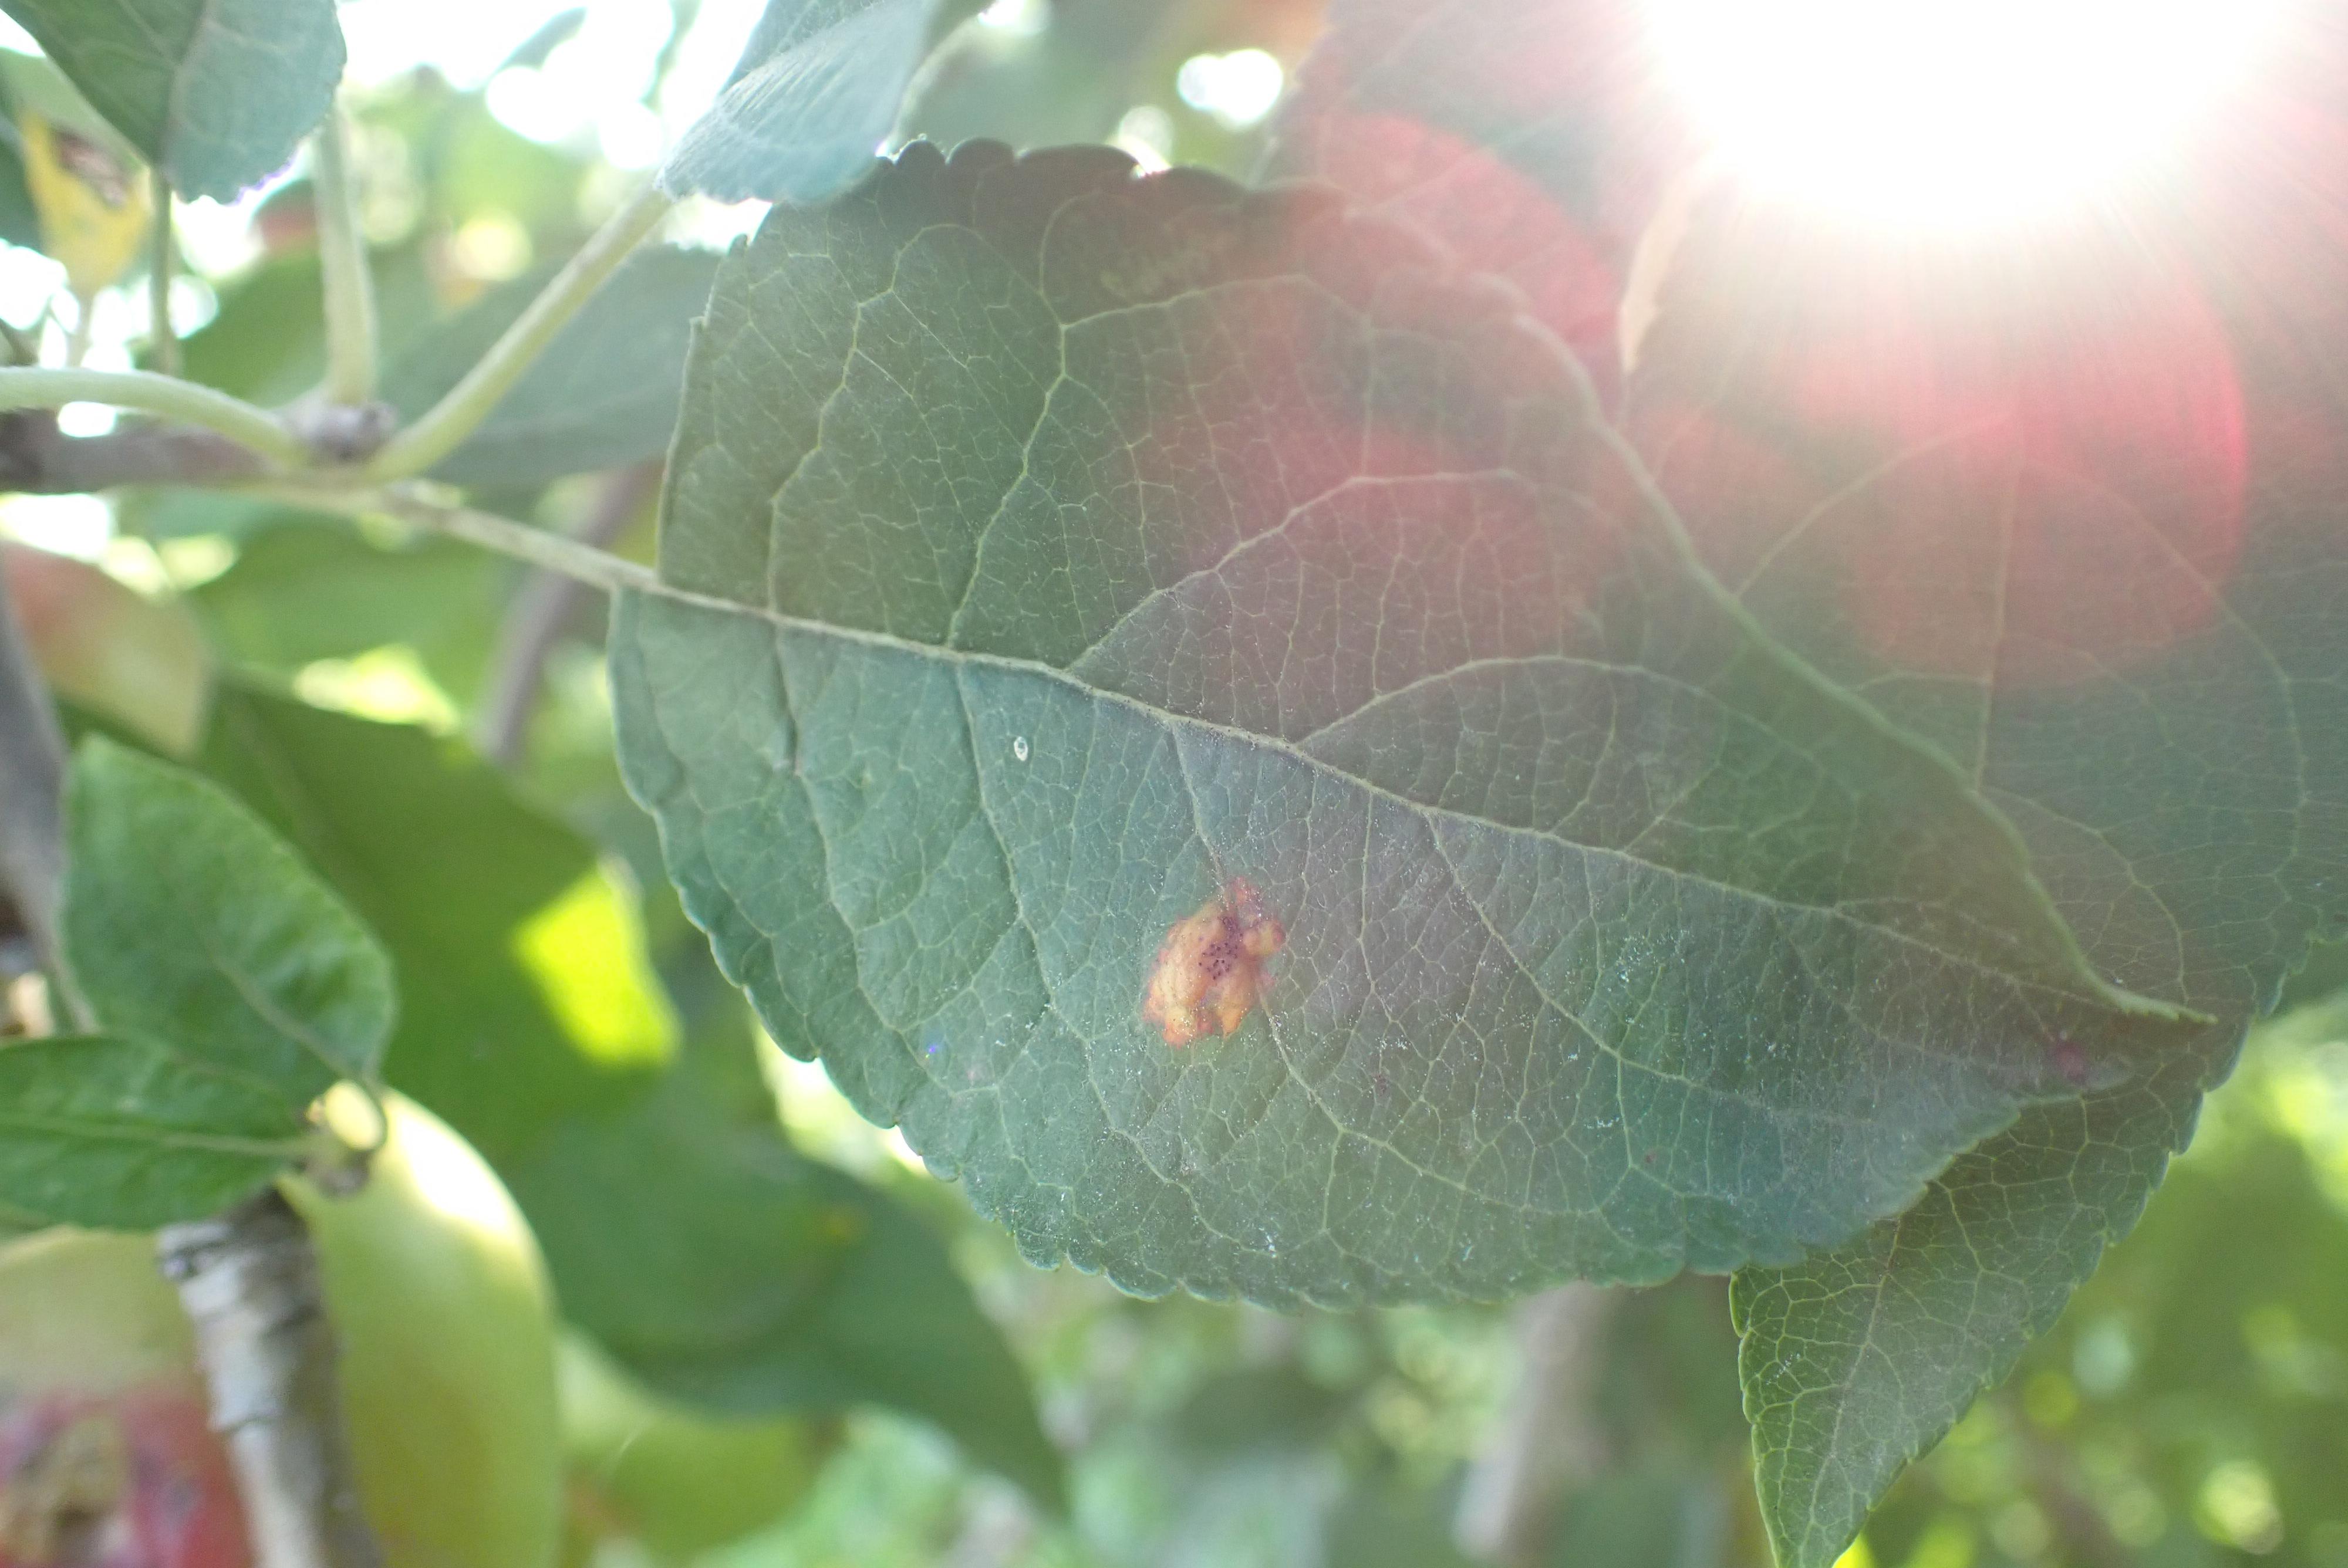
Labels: rust